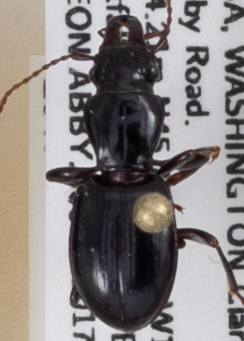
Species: Promecognathus crassus
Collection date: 2017-05-31
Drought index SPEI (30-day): -0.334
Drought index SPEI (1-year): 1.16
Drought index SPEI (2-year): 0.728